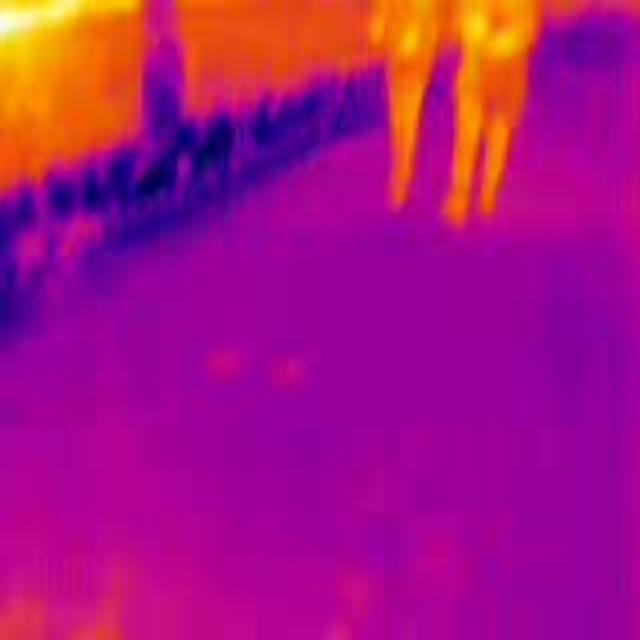
Detected objects:
label: person
label: person